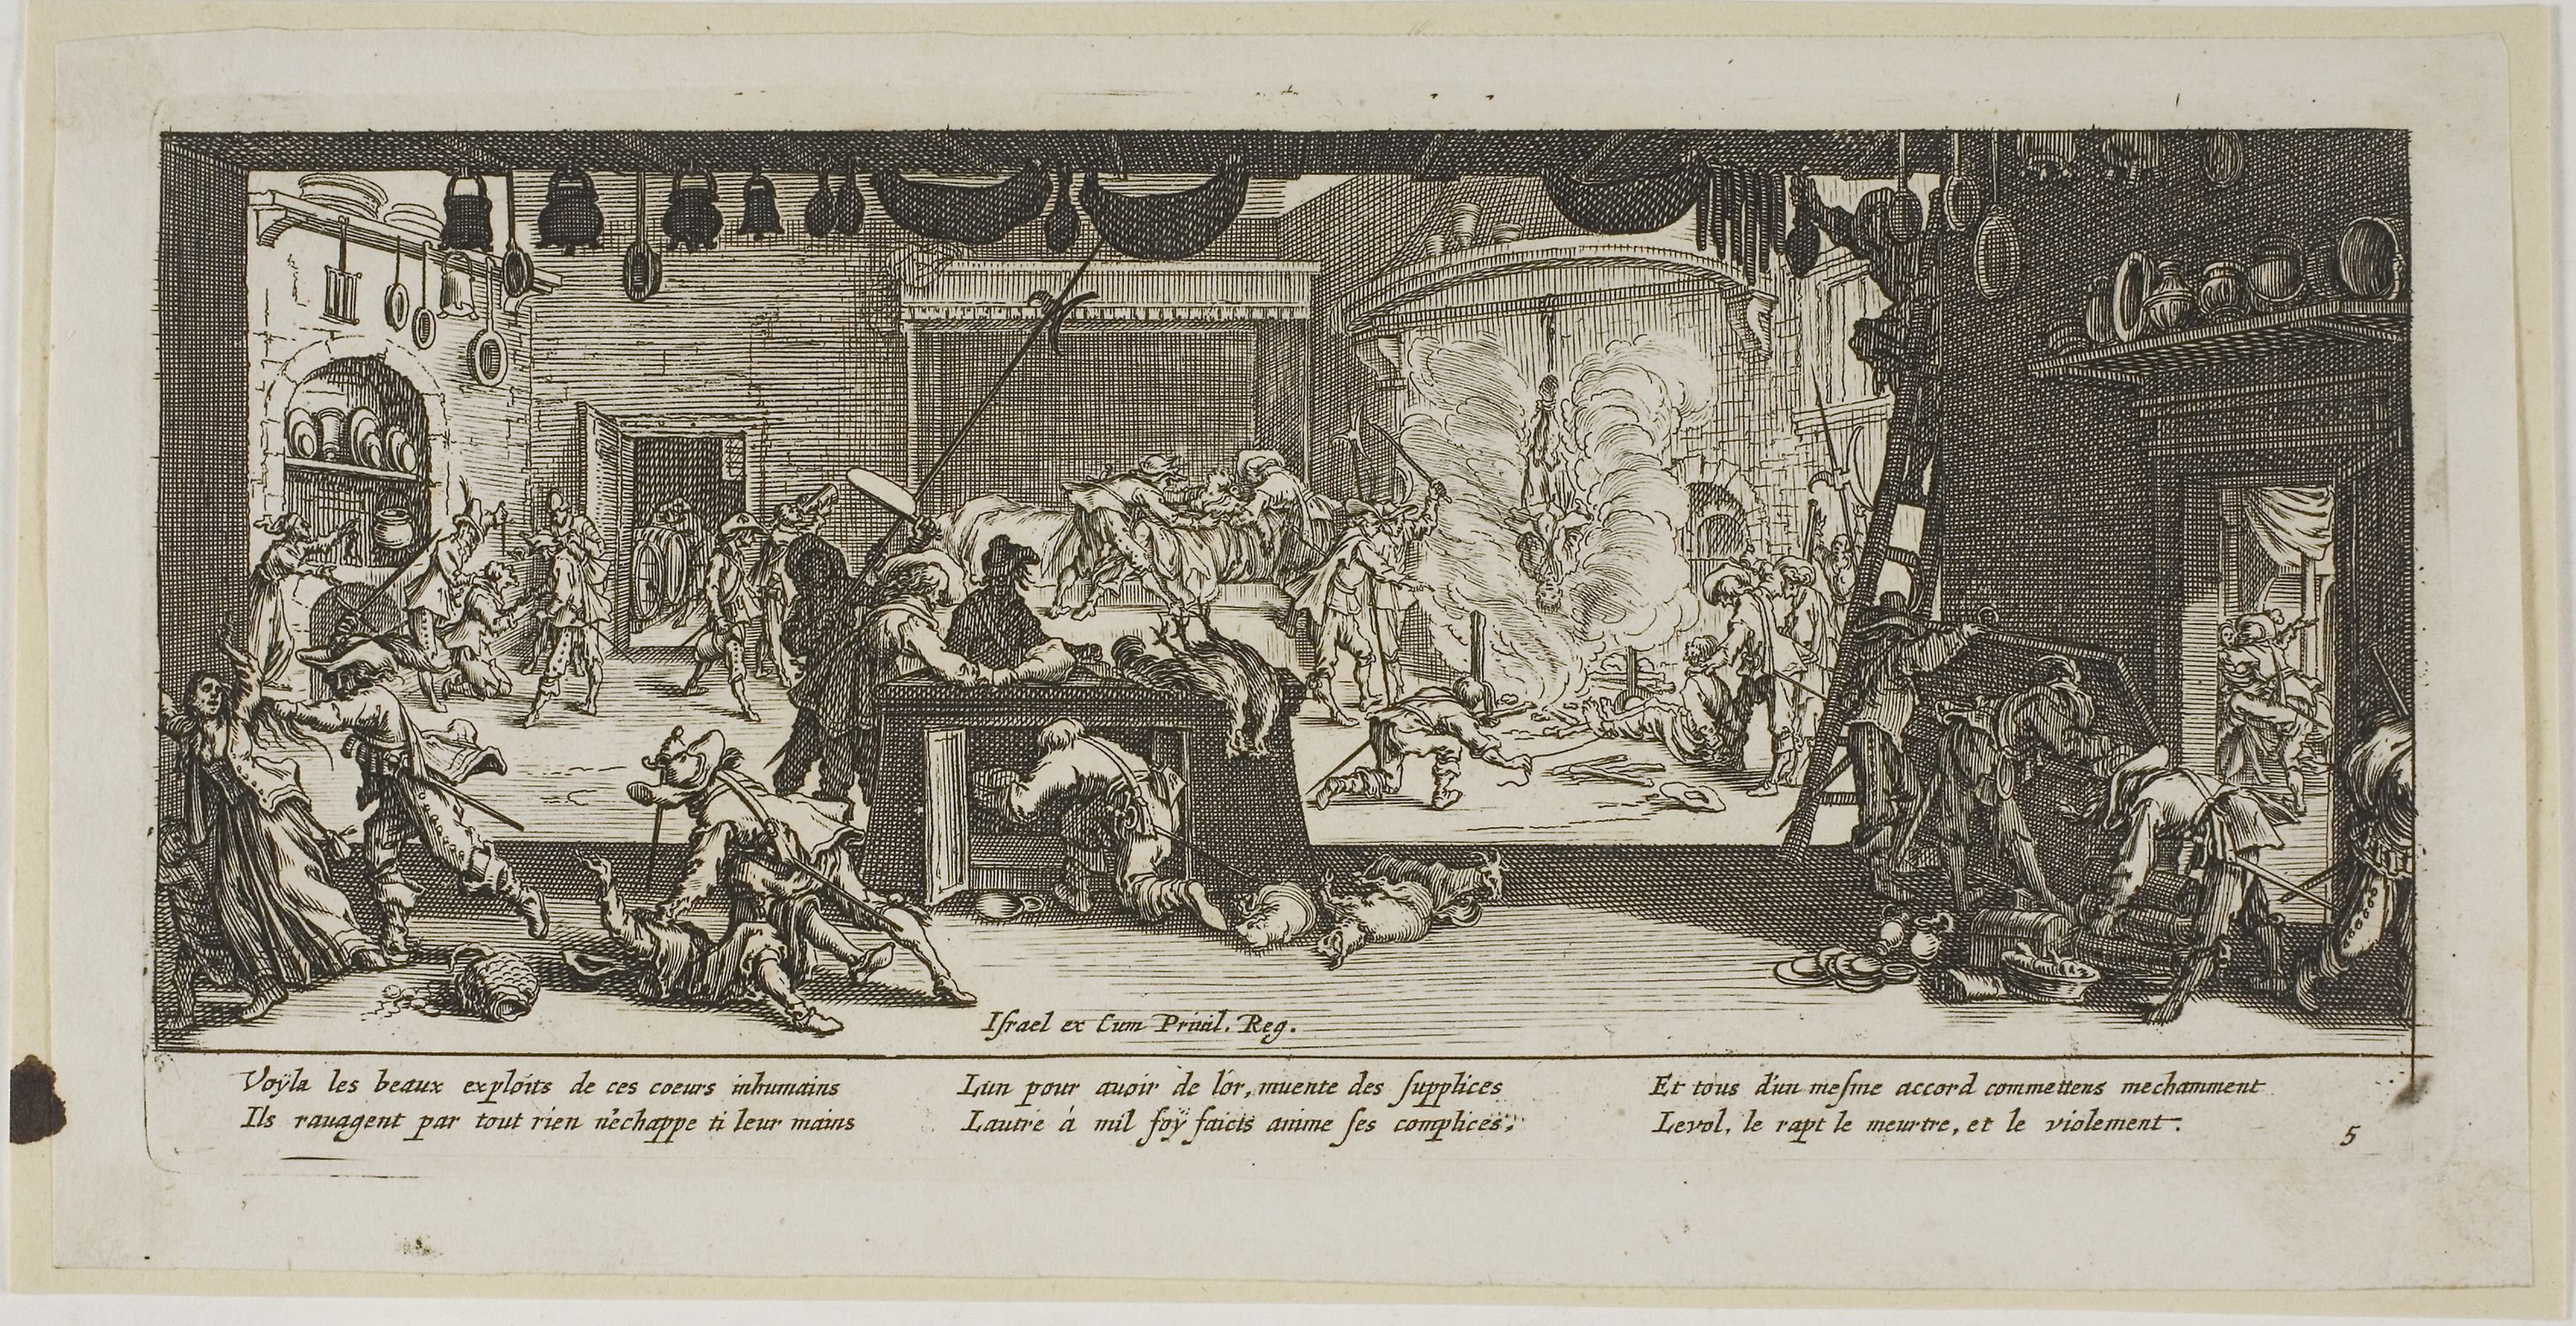
text, history, picture frame, art, antique